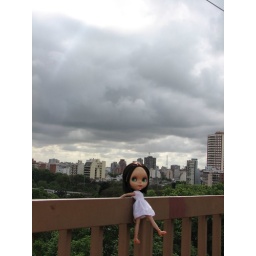
Enriqueta scaring the hell out of me by hanging from a 11th floor balcony &amp;gt;:( lovely cloudy day though..